Abdul Aziz al-Muʽtasim Billah Shah of Perak

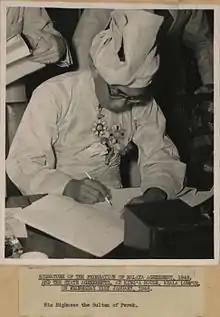
Signature of the Federation of Malaya Agreement, 1948, and the State Agreements, at King's House, Kuala Lumpur, on Wednesday 21 January 1948. His Highness the Sultan of Perak.

Sultan Abdul Aziz al-Mutasim Billah Shah ibni Almarhum Raja Muda Musa (Jawi: ; 14 November 1887 – 26 March 1948) was the 31st Sultan of Perak, a state in the British-administered Federated Malay States.